Shelley Duvall

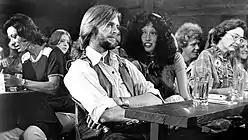

On April Fool's Day 1970, Duvall was hosting a party in Houston for her artist boyfriend, Bernard Sampson, when three crew members in town for "Brewster McCloud" (1970) pre-production arrived. Intrigued by Duvall's offbeat looks and hyper-enthusiasm, they invited her to pitch Bernard’s paintings the next day to "art patrons". In a surreptitious casting call led by Robert Altman, Bert Remsen, and Lou Adler, they asked her to be part of the feature instead. Altman reflected on casting Shelley: "I was really quite mean to her, as I thought she was an actress. But she wasn’t kidding; that was her. She was an untrained, truthful person. She was very raw in Brewster but quite magic." Filmed in the summer of 1970, Duvall appeared in the film as Suzanne Davis, an Astrodome tour guide and the free-spirited love interest to Bud Cort's reclusive Brewster. After filming ended Duvall left Texas for the first time flying across the country with duties to promote the film, appearing in several publications and photoshoots such as "Vogue" and "Show Magazine". Though not an immediate success, the film was received positively and brought attention to Duvall. Beatrice Loayza of "The Atlantic" believes her character "would've seemed innocuous enough were it not for the actor's hypnotic charms".